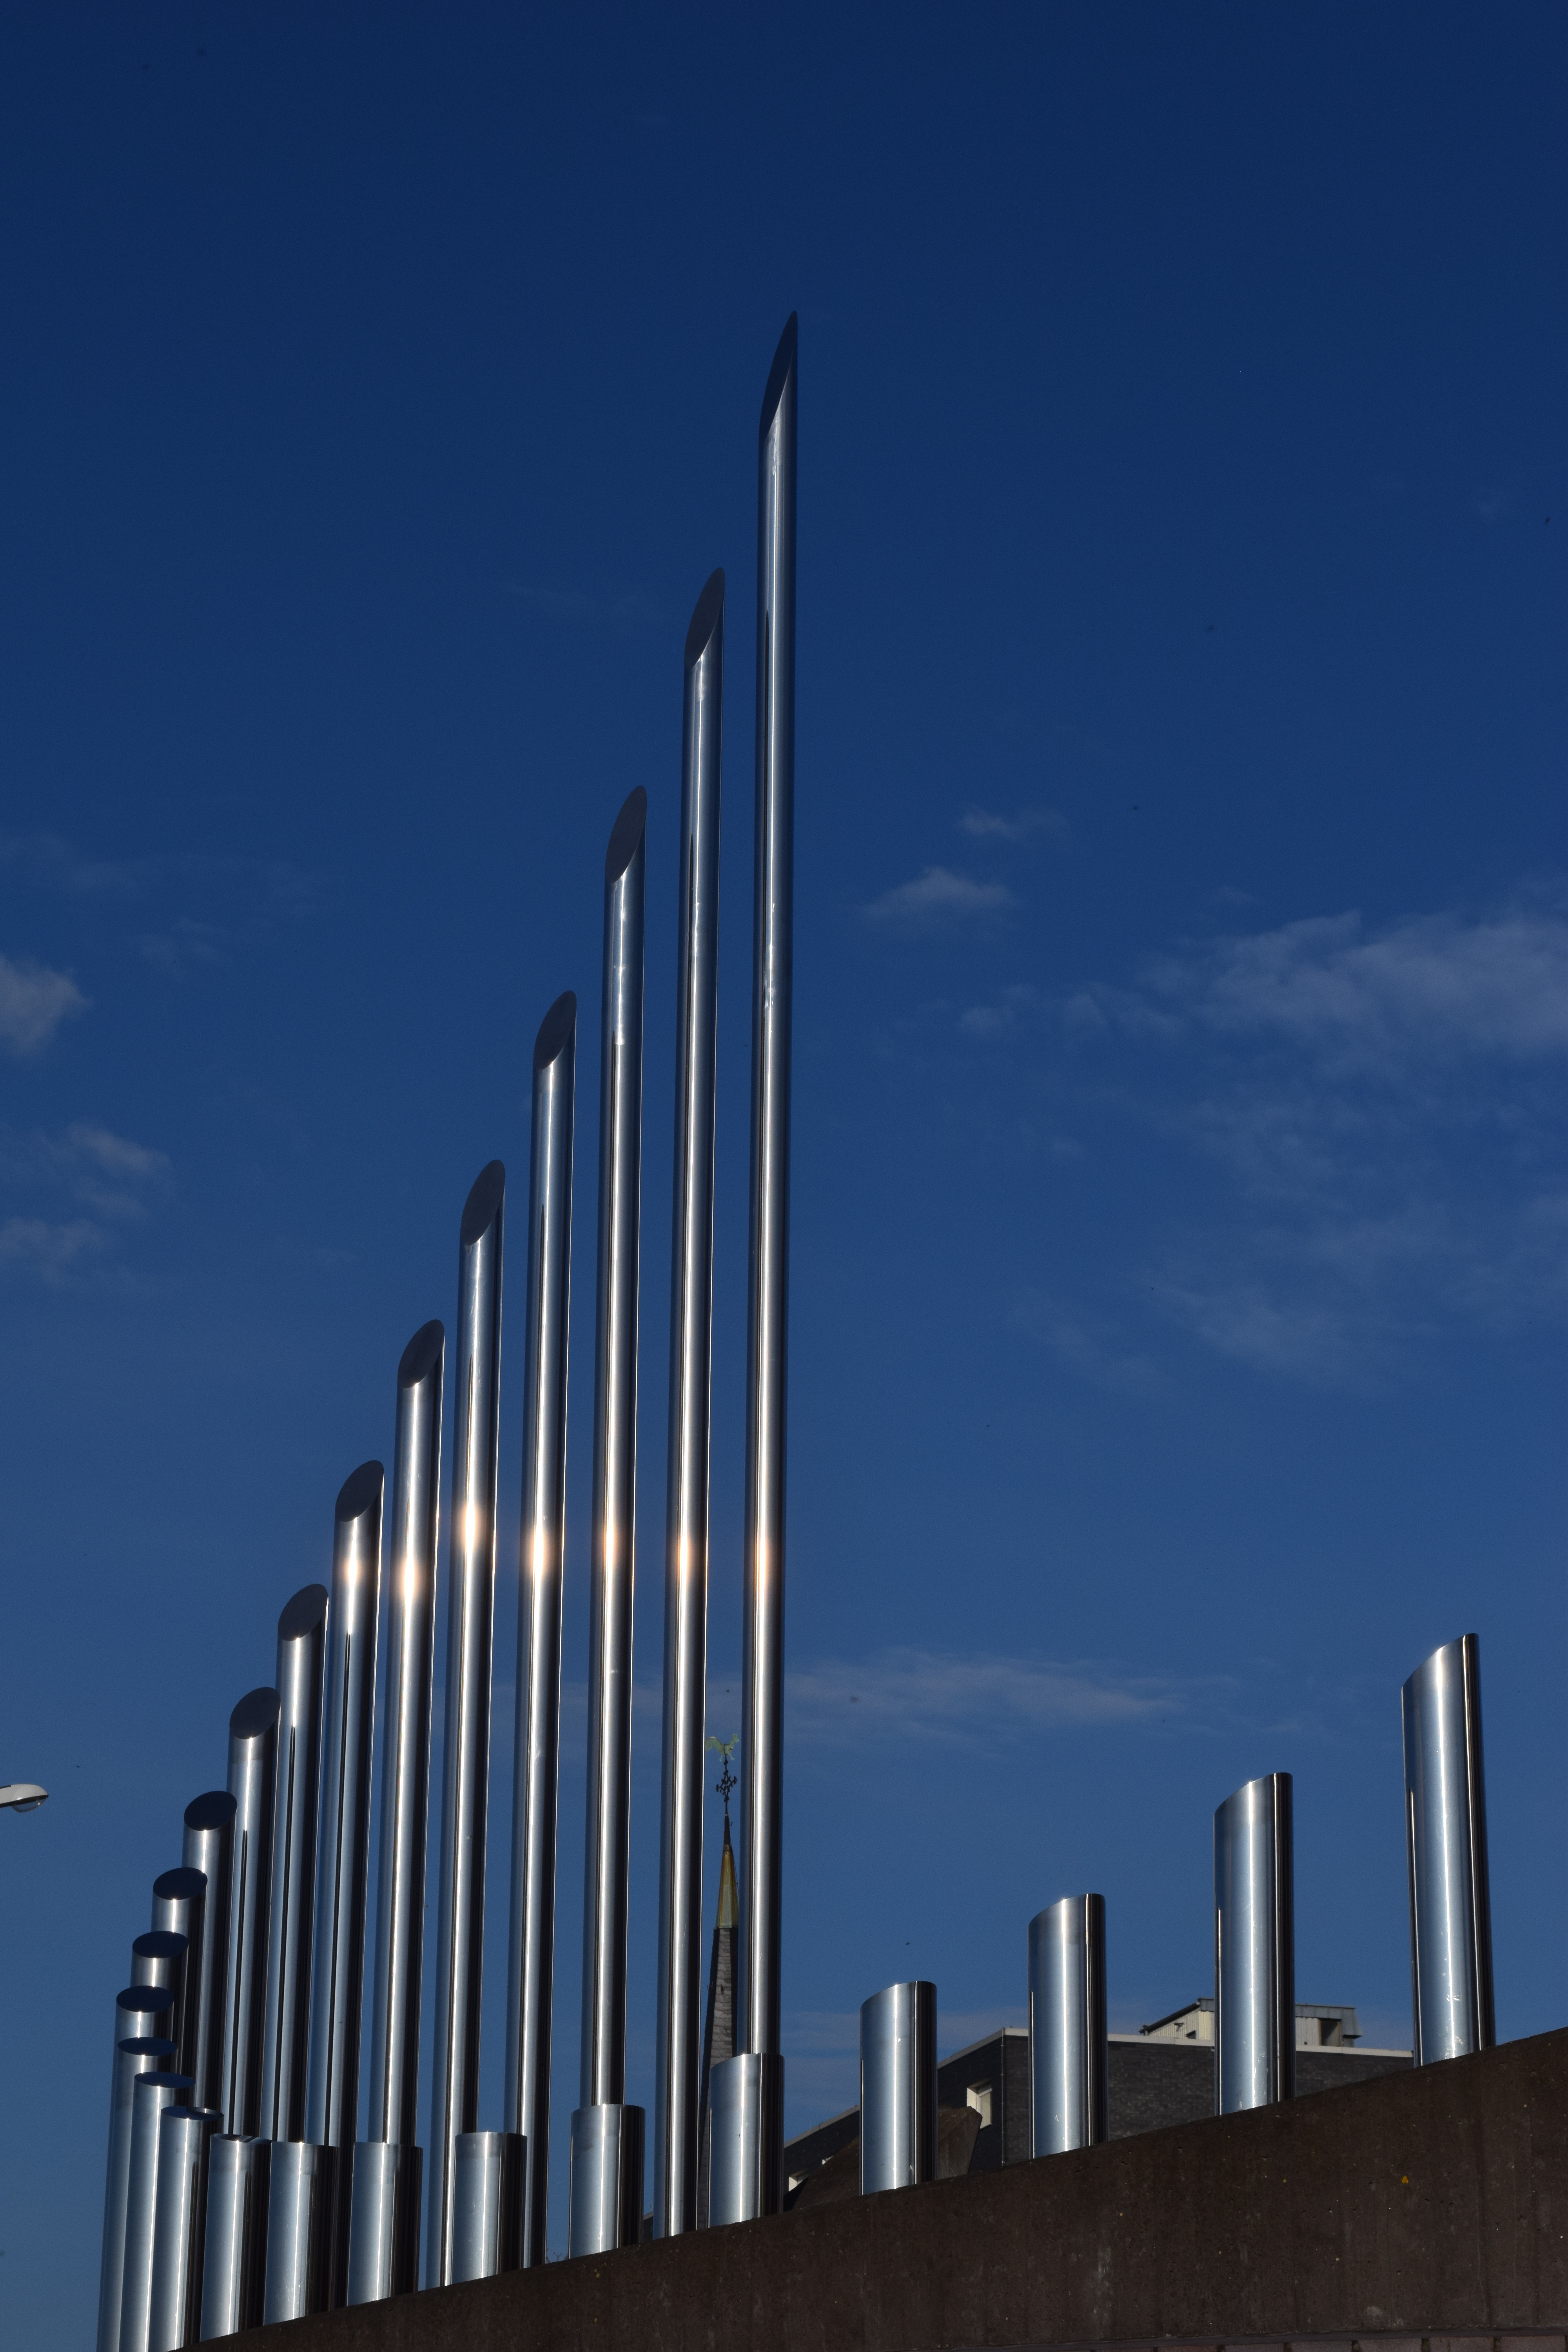
architecture, sky, skyline, atmosphere, skyscraper, metal, landmark, facade, blue, tower block, sculpture, art, spire, rods, harmony, organ whistle, monheim